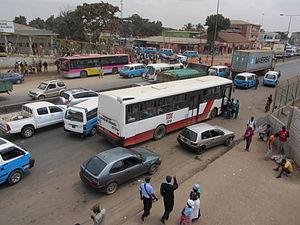
Intermodalité à la gare de Viana, Luanda, Angola avec des omnibus public (TCUL) et privé (TURA, minibus)
Viana est une ville de l'Angola, dans l'est de la province de Luanda.